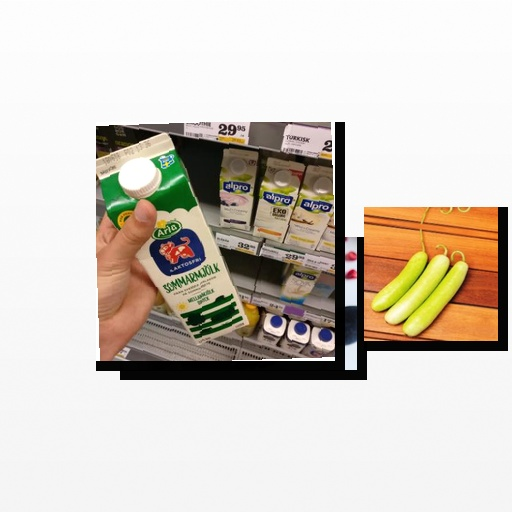
Food items: milk, bottle_gourd, pomegranate